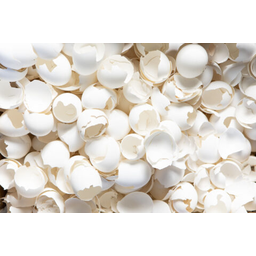
Label: eggshells